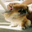
Label: dog